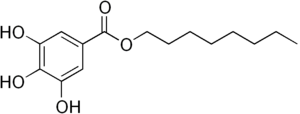
Le gallate d'octyle est un antioxydant de synthèse utilisé dans les produits cosmétiques et pharmaceutiques et dans certains produits alimentaires. Il est également connu sous le nom de E-311. Sa formule chimique est C₆H₂(OH)₃COOC₈H₁₇. C'est l'ester de l'acide gallique et de l'octanol.